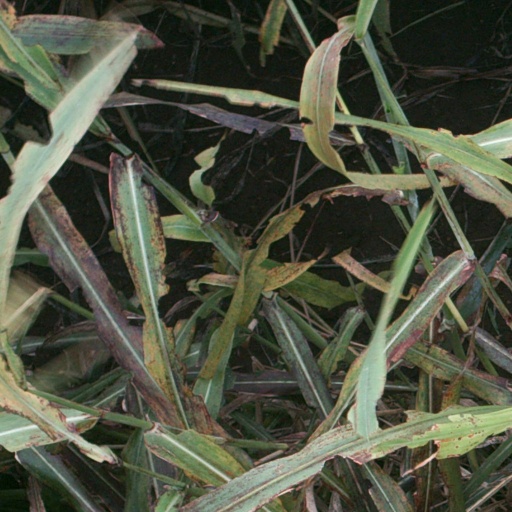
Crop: sorghum